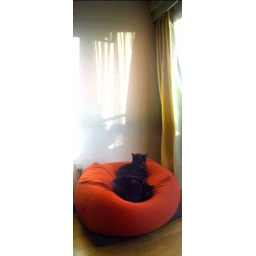
MUJI sofa is occupied by cats